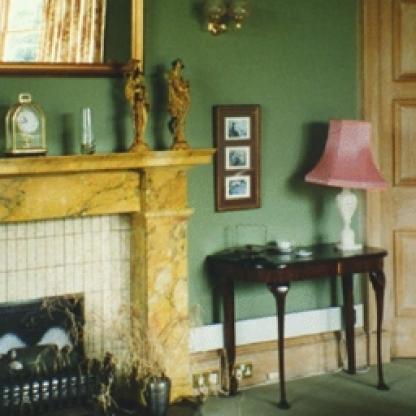
Scene: Indoor